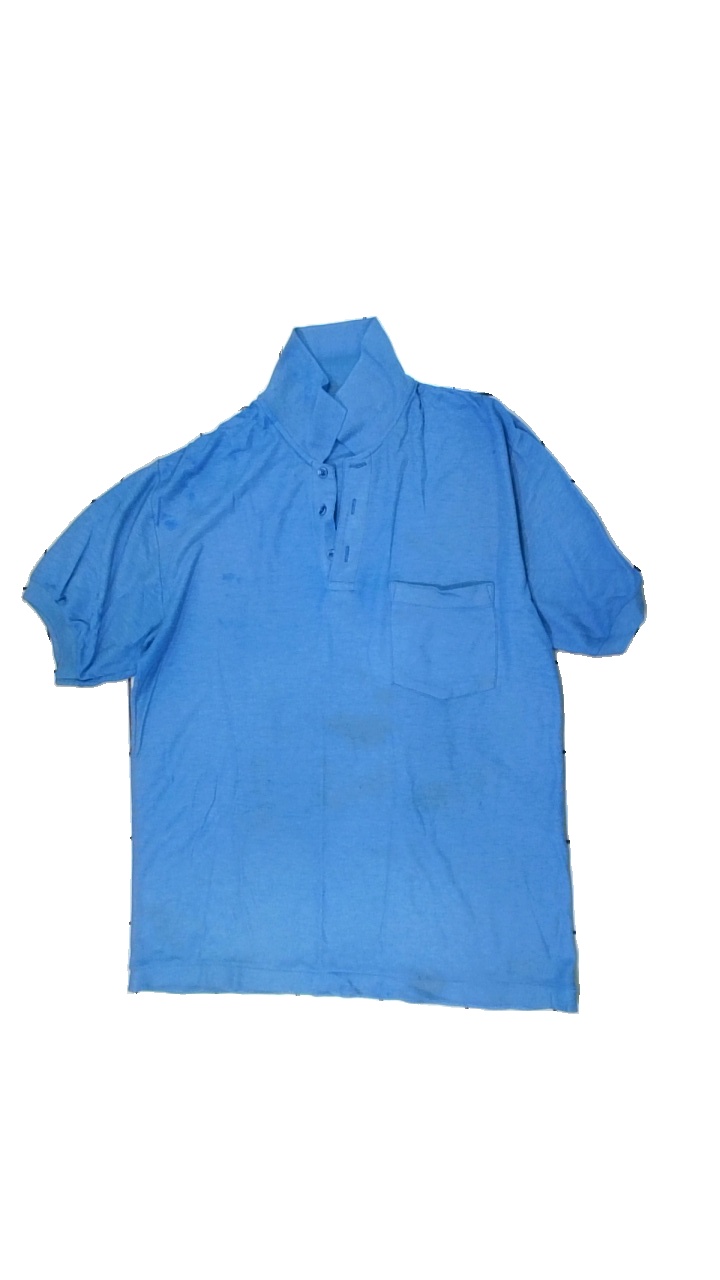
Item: T-shirt (Men)
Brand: Missing
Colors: Blue
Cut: V-collar
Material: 80% polyester, 20% cotton
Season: All
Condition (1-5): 1
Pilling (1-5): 1
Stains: Major
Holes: Minor
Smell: Minor
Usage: Export
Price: <50